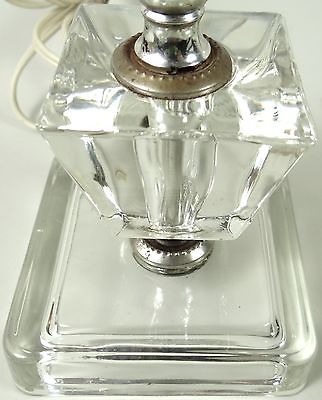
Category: lamp